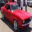
Label: automobile